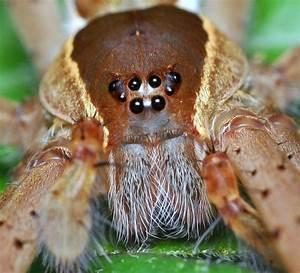
spider